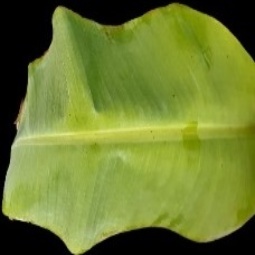
Label: Sulphur